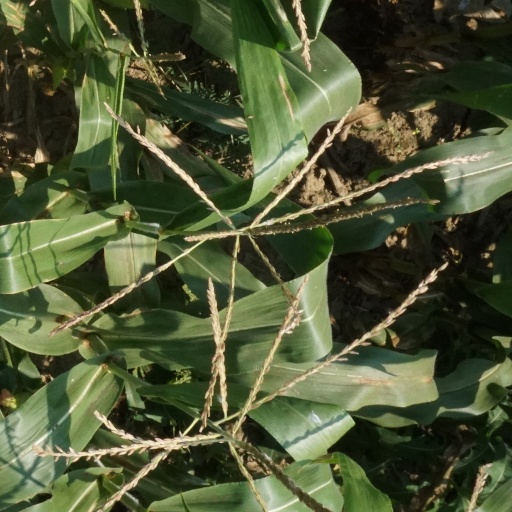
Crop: maize; corn